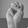
ASL letter: M